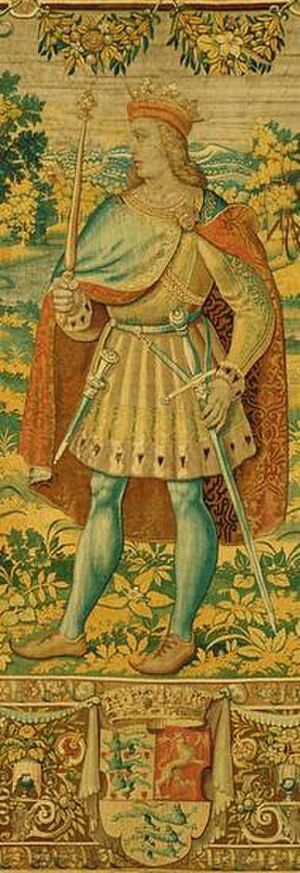
Kronborgtapeterne
Portræt af Oluf 2. fra Kronborgtapeterne
Kronborgtapeterne eller Kongetapeterne var 43 gobeliner, bestilt af Frederik 2. og vævet 1581-86 til Dansesalen på Kronborg. Gobelinerne er tegnet af den nederlandske maler Hans Knieper og viser hele den danske kongerække frem til Frederik 2.